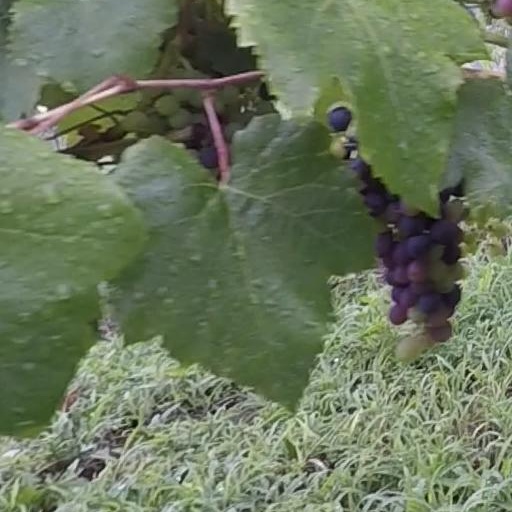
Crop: grape